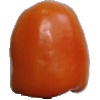
Label: orange_pepper